Lumines II

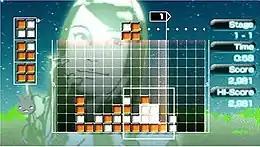
Gameplay of "Lumines II" with the "Heavenly Star" music video playing in the background

"Lumines II" uses the same core gameplay of its predecessor "" with new features included. The objective is to move, rotate, and drop blocks to form 2×2 squares or larger of the same color (referred to as a colored square). A vertical line known as the Time Line sweeps across the field from left to right and erases the colored squares; awarding points to the player's overall score. Erasing four or more squares will add a bonus multiplier to the player's overall score. Players lose when the blocks reach the top of the board.